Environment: real
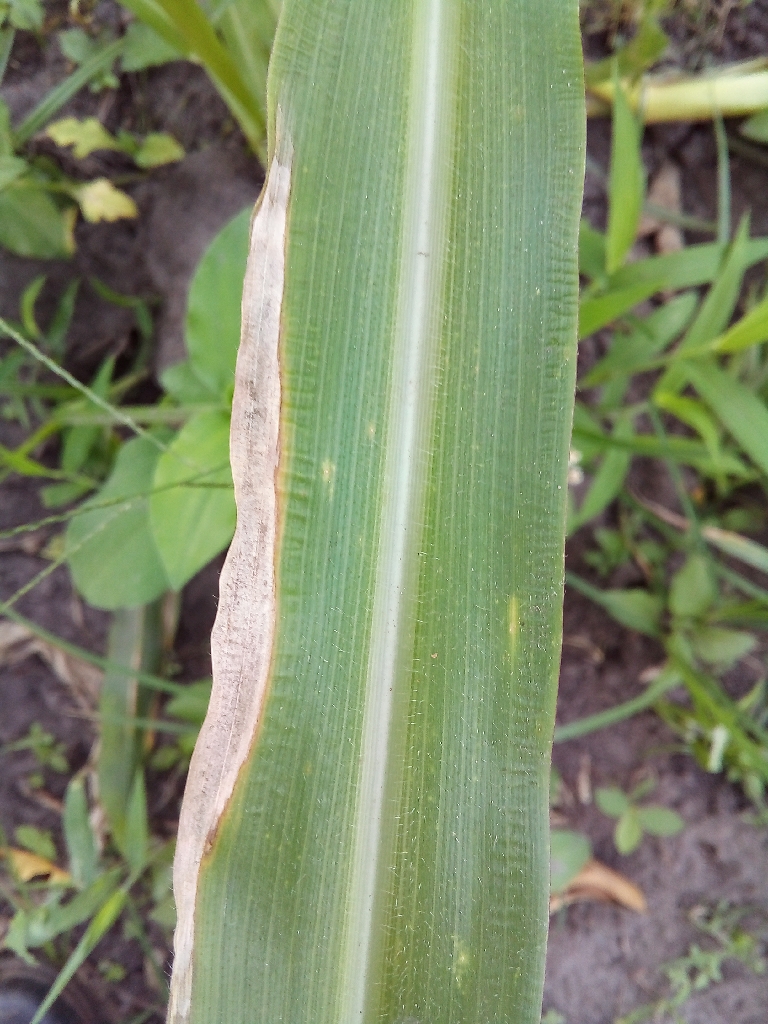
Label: northern_corn_leaf_blight